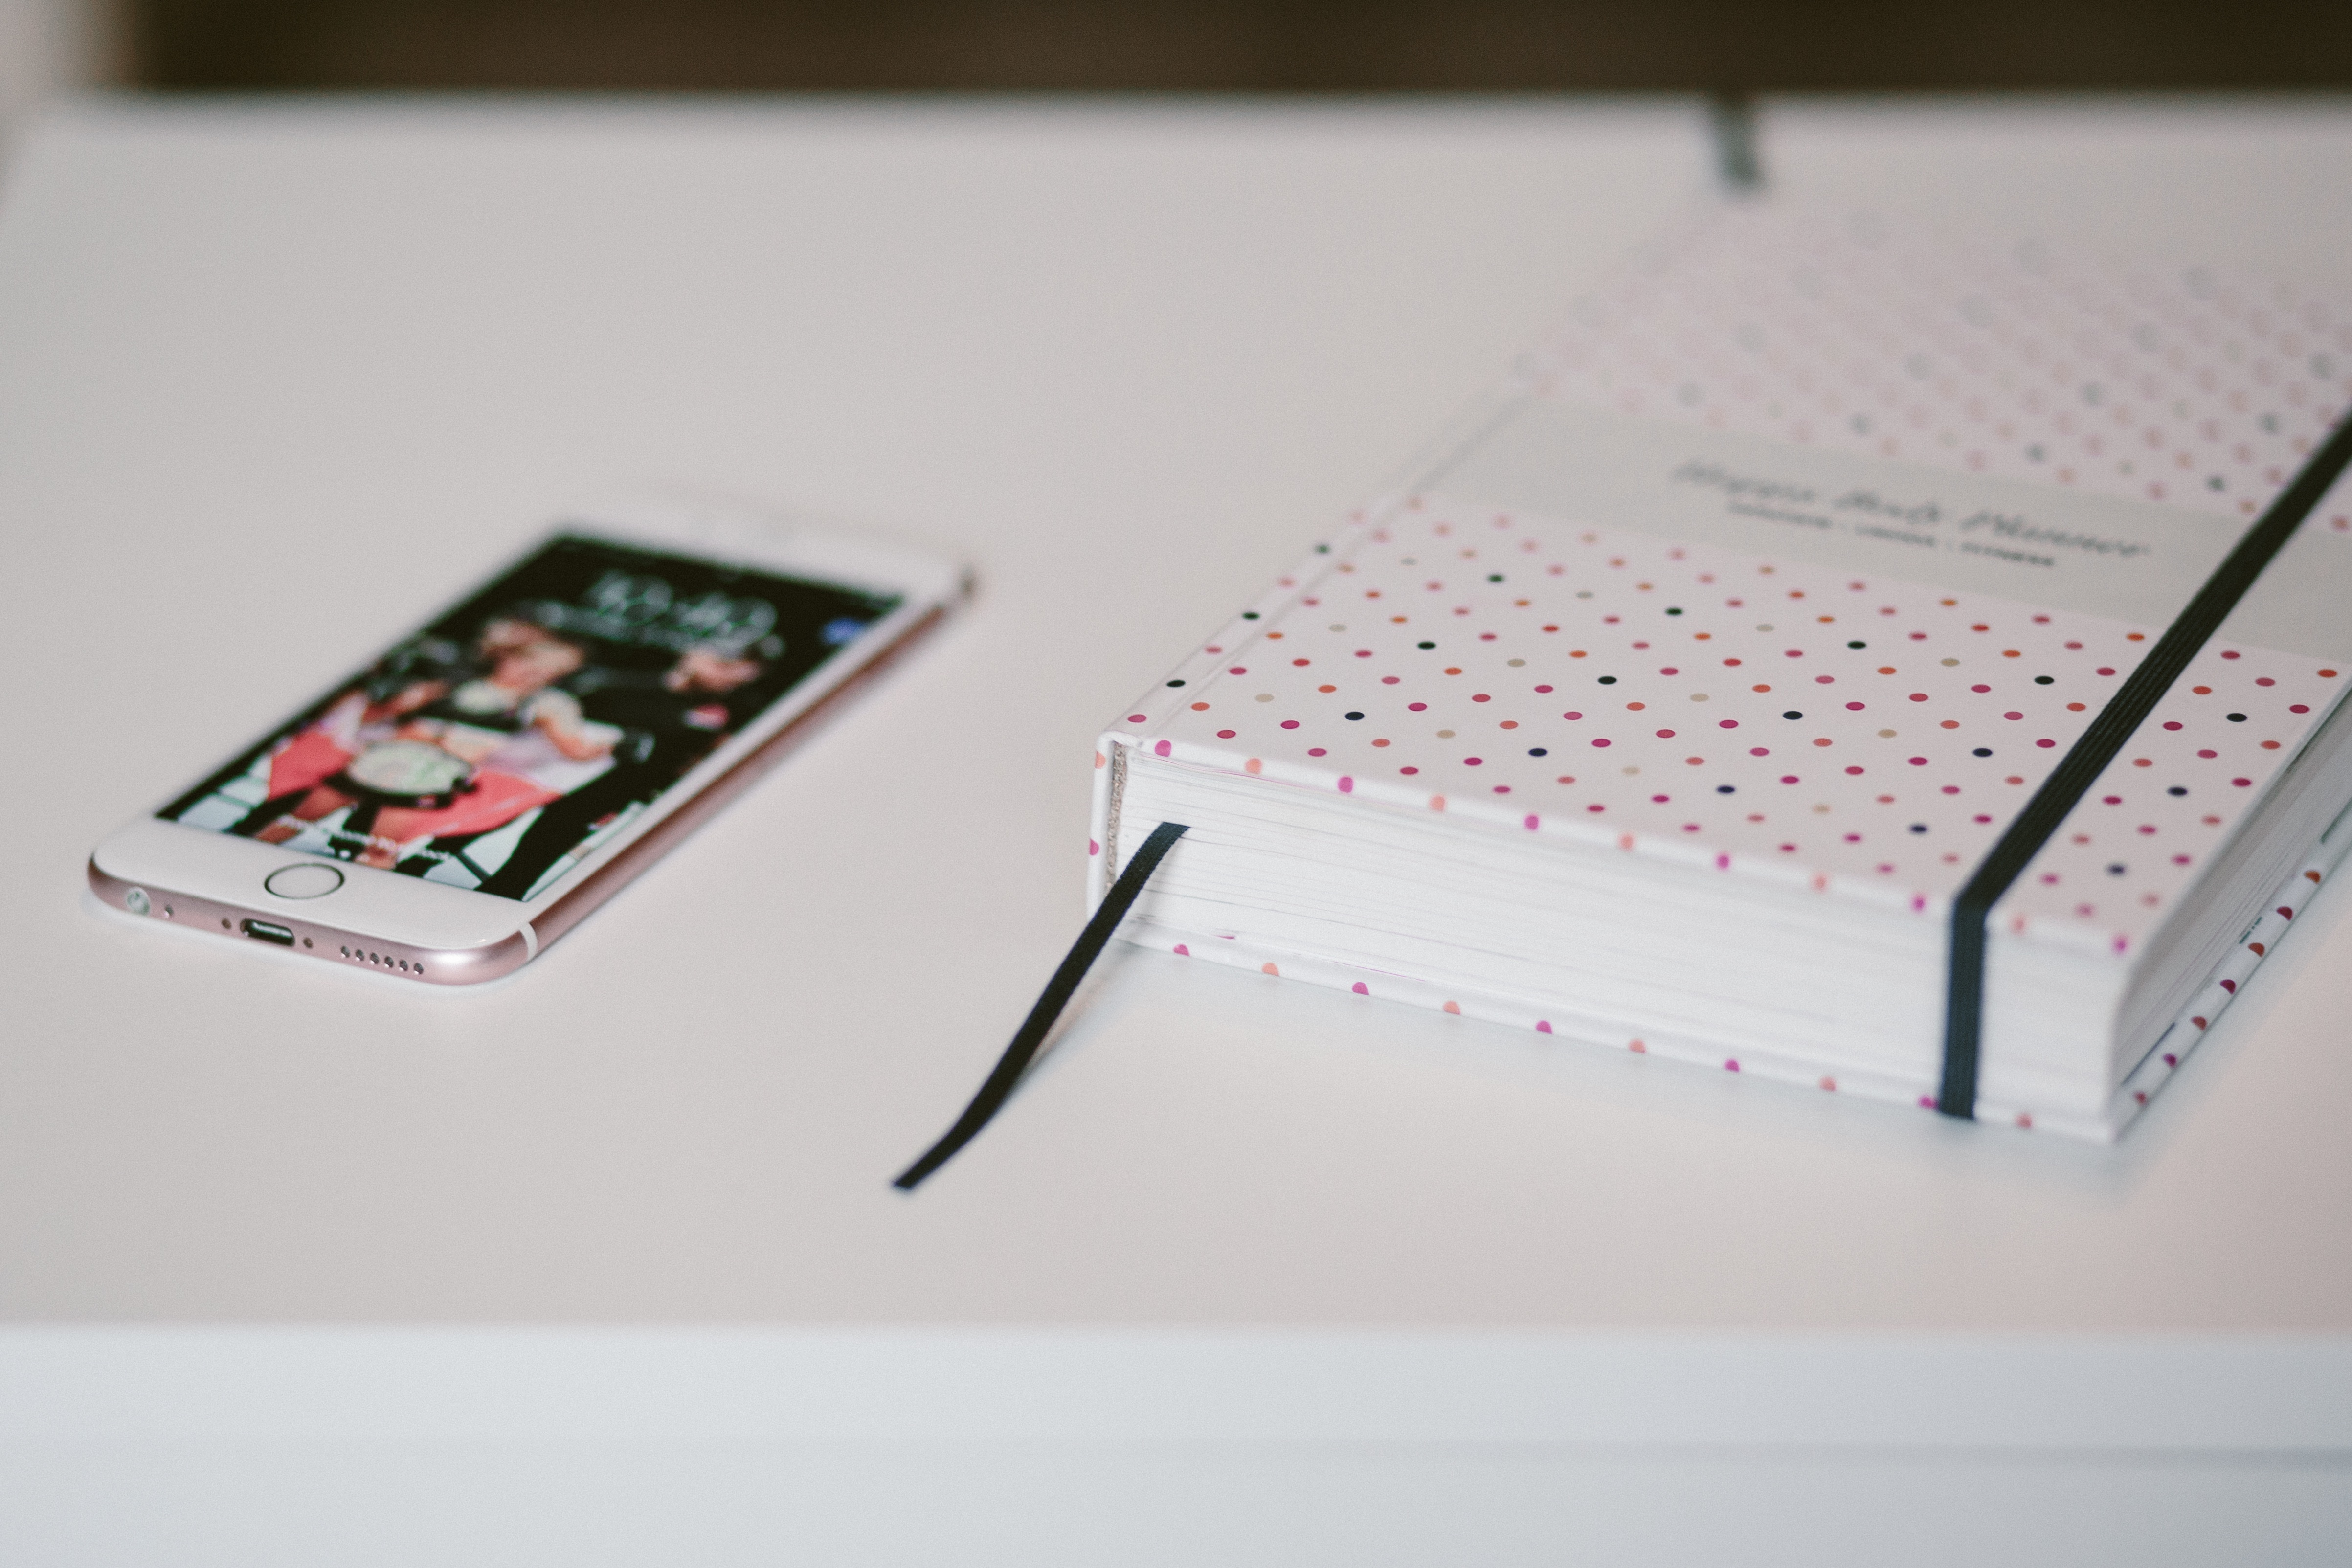
writing, technology, white, gadget, brand, art, drawing, design